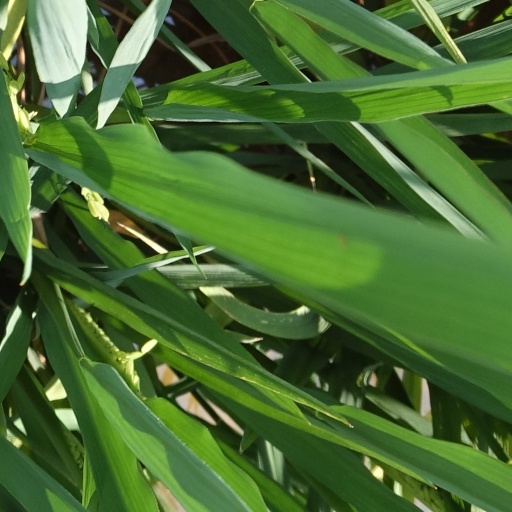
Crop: rice